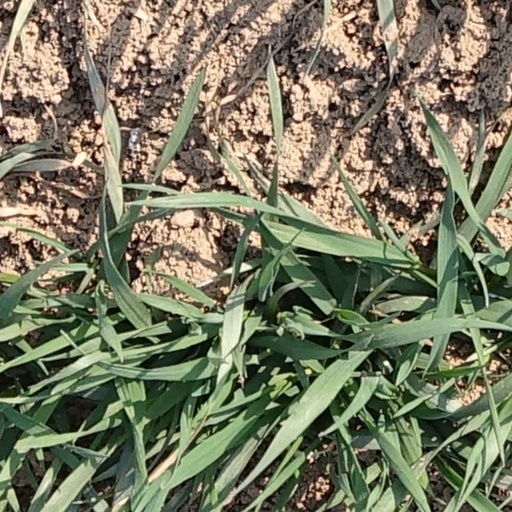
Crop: wheat